Lulal

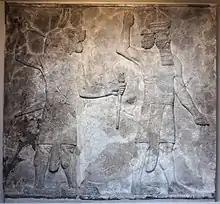
Ugallu (left) and Lulal (right) in relief on the wall of the Southwest Palace of Nineveh.

Lulal was paired with Ugallu demons on objects meant to drive away evil, such as amulets, stamp seals, bells, statues or figurines, and plaques. They are also to be assigned to guard the gate of the house. Appearing alongside gods. Statues of him were also commonly buried under the home. One text has him buried in the courtyard, alongside Latarak.